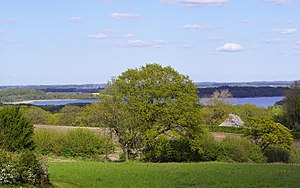
Arreskov Sø
Arreskov Sø set fra vest
Arreskov Sø på Fyn set fra vest
Arreskov Sø er Fyns største sø og er beliggende cirka 8 km. nordøst for Faaborg. Det er en lavvandet sø der dækker et areal på ca. 317 ha. Søen har en gennemsnitsdybde på 2 m og er 4 m på det dybeste sted. Dens vandspejl har oprindeligt ligget 3 meter højere, og i stenalderen dækkede den et areal på over 6 km², og de lave områder vest for søen er gammel søbund; her er der flere steder gamle tørvegrave.